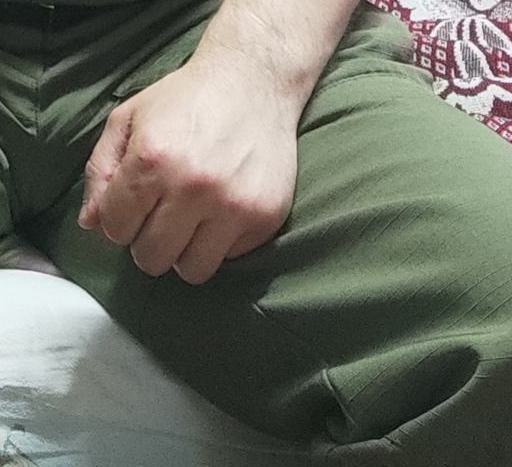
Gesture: no_gesture